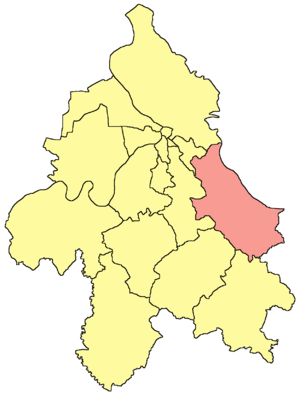
Umčari est une localité de Serbie située dans la municipalité de Grocka et sur le territoire de la Ville de Belgrade. Au recensement de 2011, elle comptait 2 699 habitants.
Radmilovac, en serbe cyrillique Радмиловац, est une localité de Serbie située dans la municipalité de Grocka, district de Belgrade.
Vrčin est une localité de Serbie située dans la municipalité de Grocka et sur le territoire de la Ville de Belgrade. Au recensement de 2011, elle comptait 9 088 habitants.
Ritopek est une localité de Serbie située dans la municipalité de Grocka et sur le territoire de la Ville de Belgrade. Au recensement de 2011, elle comptait 2 613 habitants.
Leštane est une localité de Serbie située dans la municipaité de Grocka et sur le territoire de la Ville de Belgrade. Au recensement de 2011, elle comptait 10 473 habitants.
Grocka est une ville et une municipalité de Serbie. Grocka constitue l’une des 7 municipalités périurbaines de la Ville de Belgrade. Au recensement de 2011, la ville comptait 8 441 habitants et la municipalité dont elle est le centre 83 907.
Boleč est une localité de Serbie située dans la municipalité de Grocka et sur le territoire de la Ville de Belgrade. Au recensement de 2011, elle comptait 6 410 habitants.
Kamendol est un village de Serbie situé dans la municipalité de Grocka et sur le territoire de la Ville de Belgrade. Au recensement de 2011, il comptait 964 habitants.
Pudarci est une localité de Serbie située dans la municipalité de Grocka et sur le territoire de la Ville de Belgrade. Au recensement de 2011, elle comptait 1 353 habitants.